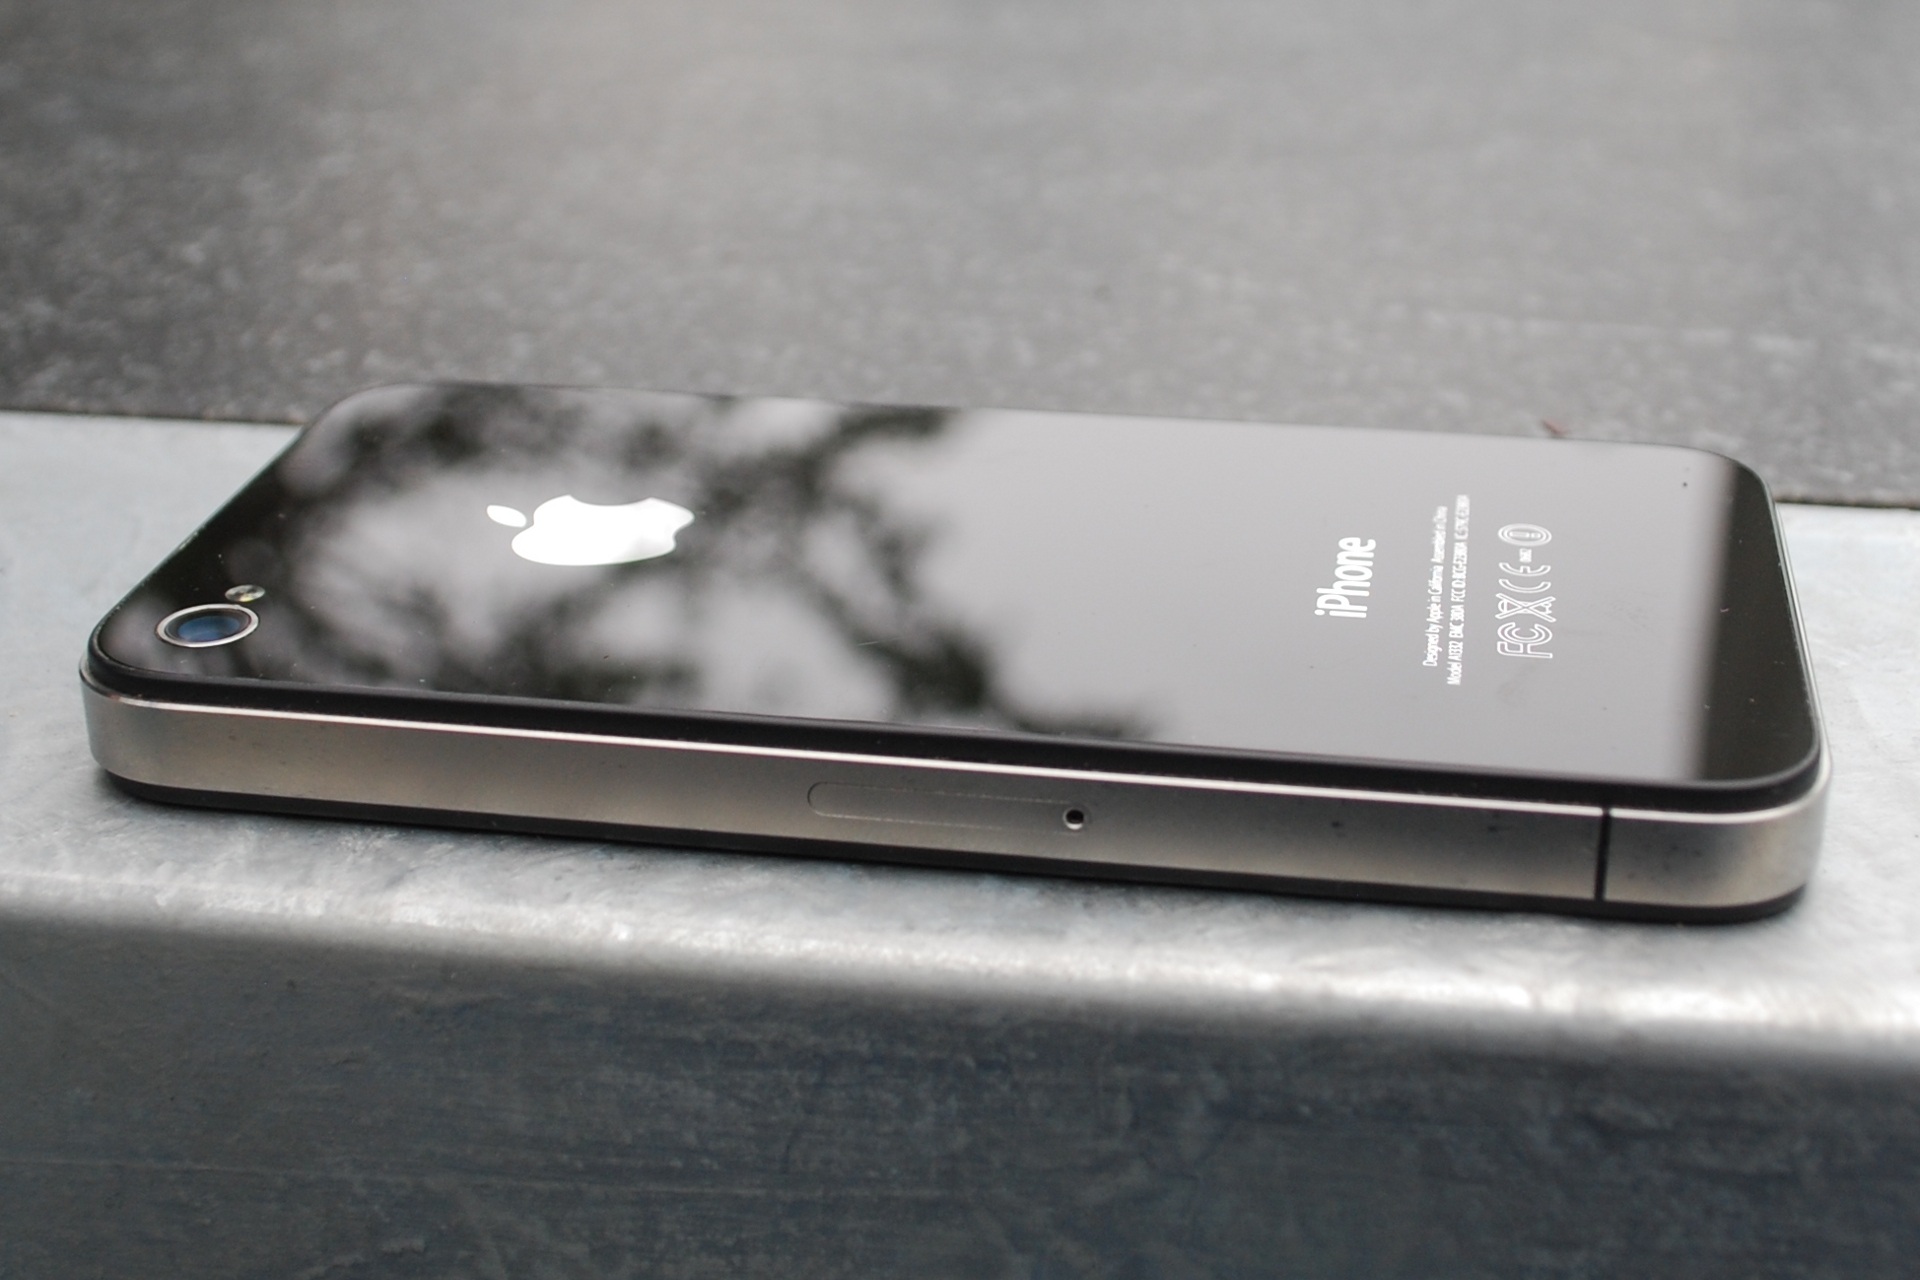
iphone, smartphone, mobile, screen, apple, technology, phone, telephone, communication, gadget, mobile phone, device, electronics, cellphone, touchscreen, cellular, electronic device, portable communications device, communication device